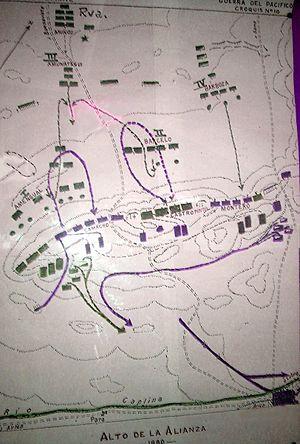
La bataille de l'Alto de la Alianza ou bataille de Tacna est une bataille qui a opposé le 26 mai 1880 les armées alliées bolivienne et péruvienne aux forces chiliennes dans le cadre de la guerre du Pacifique, à Tacna au Pérou.